Old Bridge, Hasankeyf

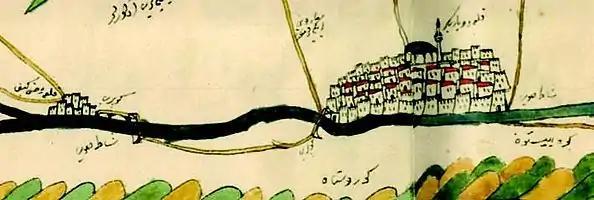
This detail from a 17th-century map (south at top) shows Hasankeyf in miniature at the left and Diyarbakır at the right. The bridge over the Tigris is clearly depicted just outside Hasankeyf as the road from Diyarbakır enters the city. From a 17th-century Ottoman map of the Tigris and Euphrates that may have been created by Evliya Çelebi.

In the "Cihānnümā", begun in 1648, Ottoman geographer Kâtip Çelebi briefly describes Ḥıṣn Kayfā and notes the existence of "a bridge between the city and the mountain with the fortress on it."